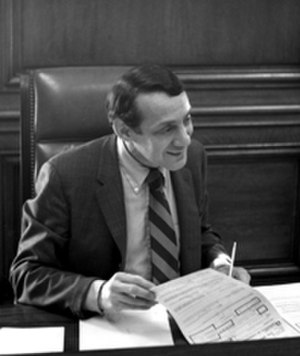
Harvey Milk
Harvey Bernard Milk var en amerikansk politiker og den første åbent homoseksuelle person, der blev indvalgt i San Franciscos byråd. Han var først relativt sent blevet politisk aktiv, hvilket skete efter at han i 1972 var flyttet fra New York til San Francisco. Her slog han sig ned sammen med sin samlever i byens bøssekvarter The Castro, og han stillede tre gange op som kandidat til byrådet uden at blive valgt, før det i 1977 lykkedes ham at blive valgt ind.